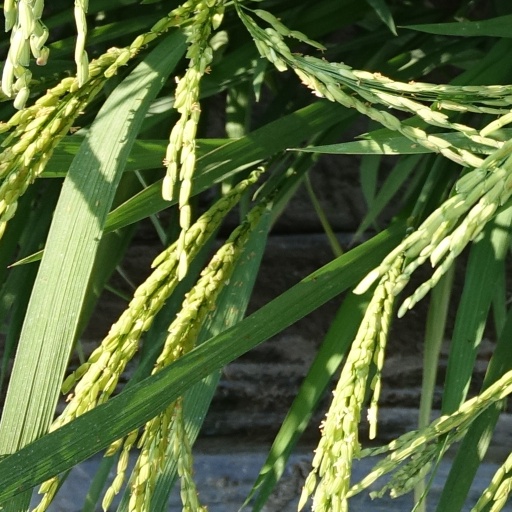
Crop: rice